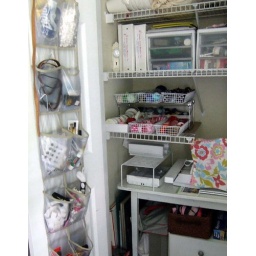
Ribbon and other craft supplies, stored in the closet. An over the door shoe organizer is great for craft items.